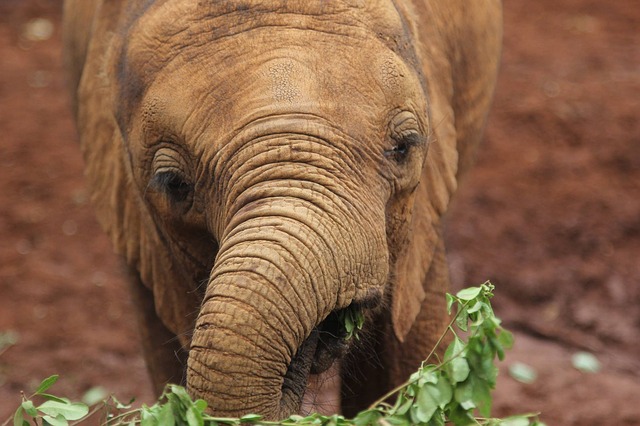
Label: elephant